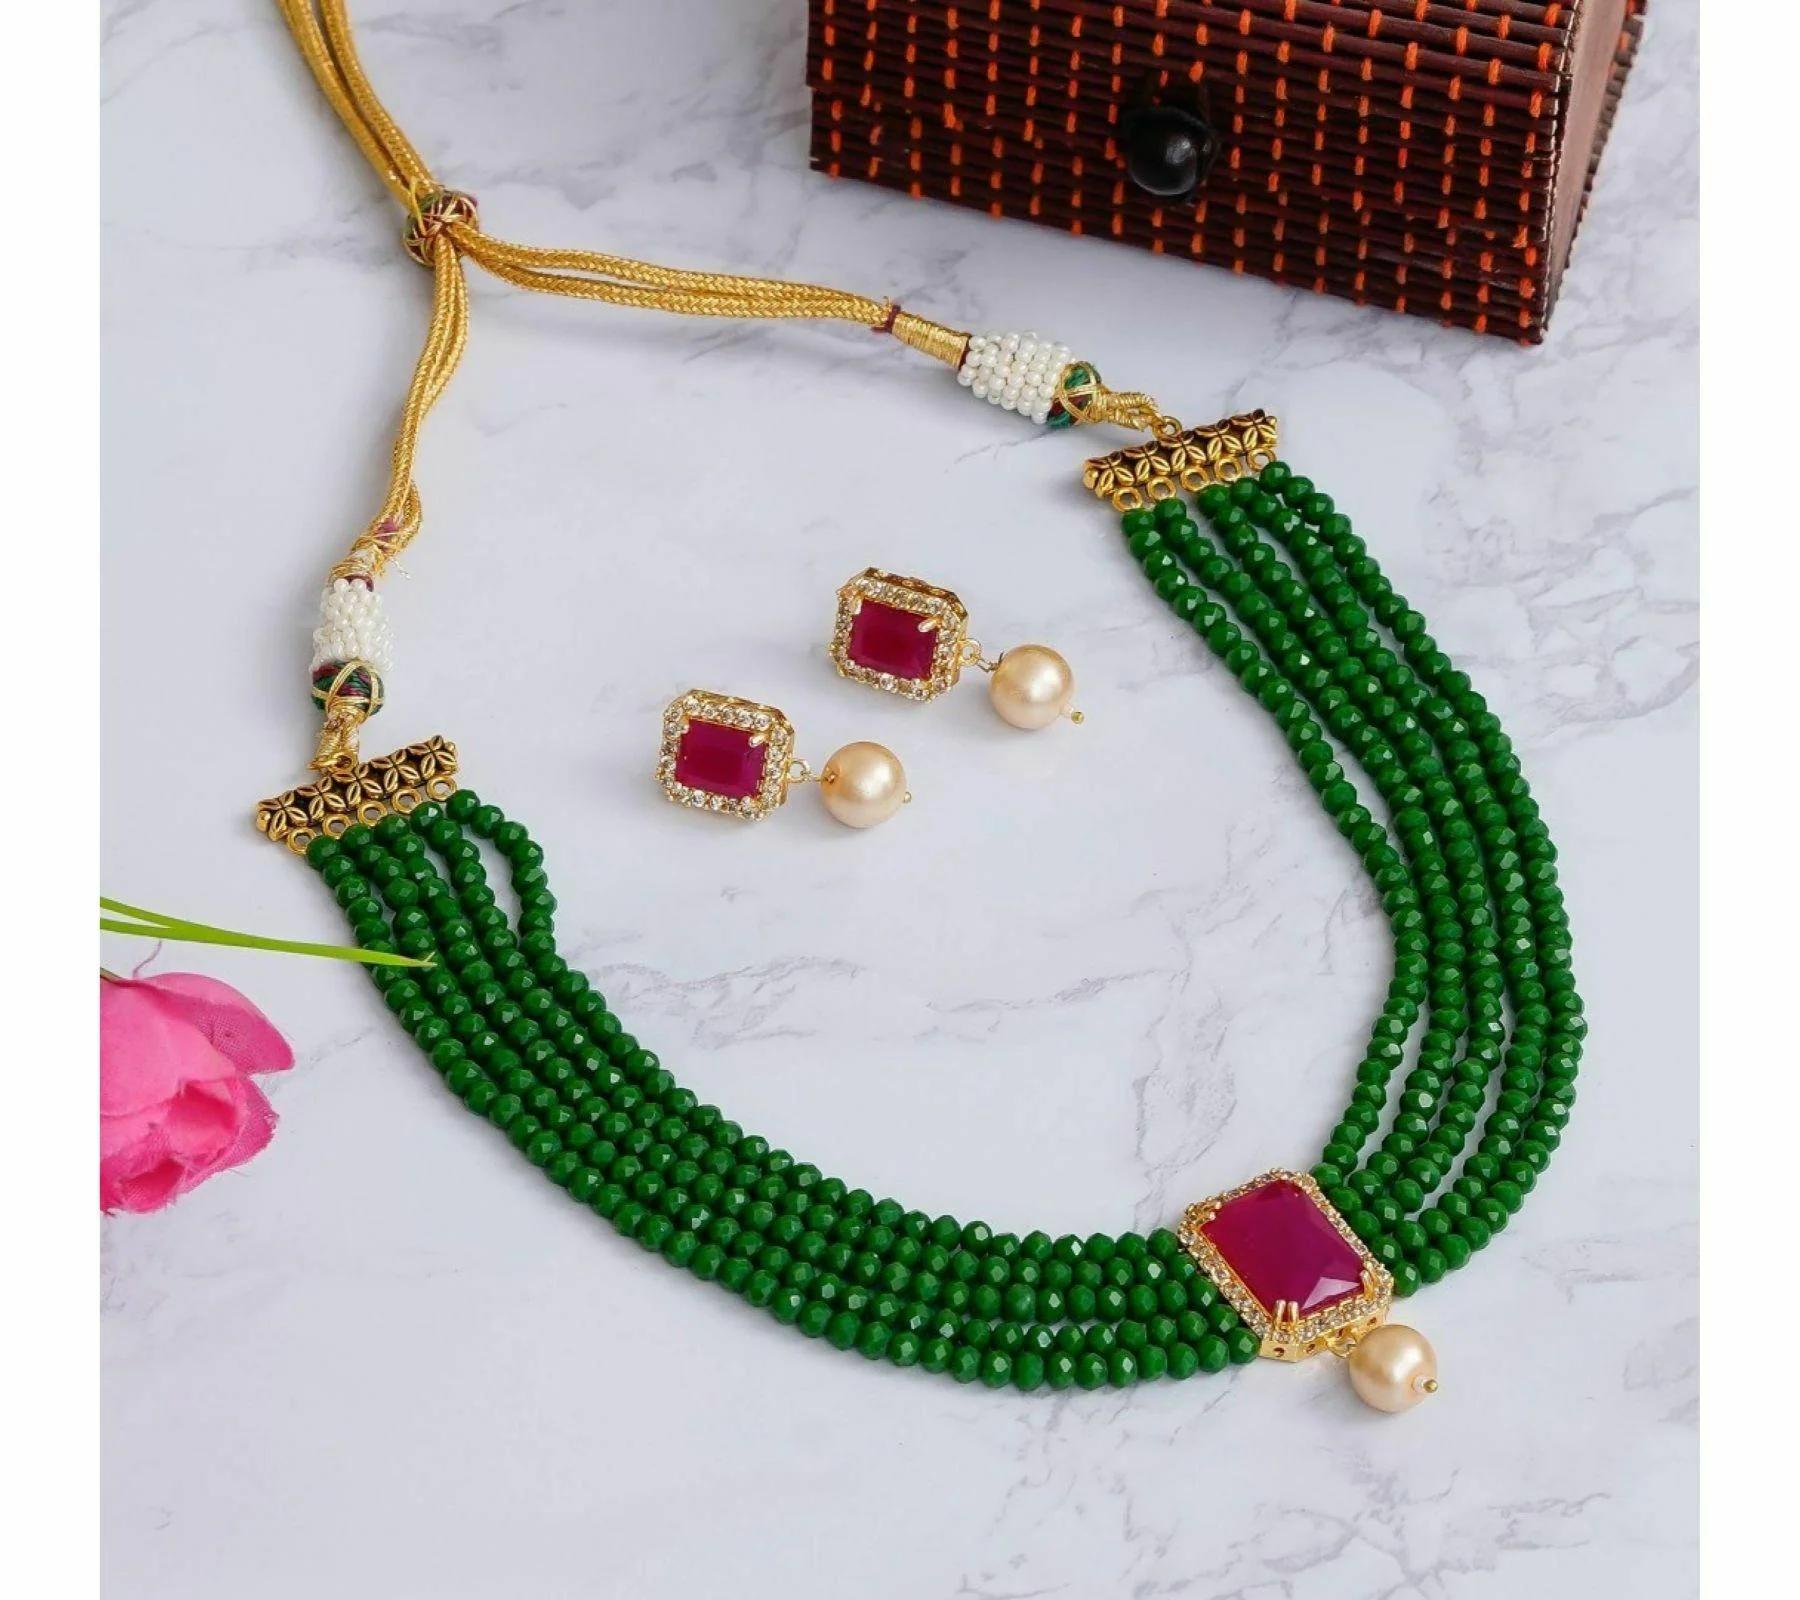
 Gyaan Jewels Handmade Gold Plated Alloy Earring and Necklace Set Green, Maroon (Women, Girls) Free Size
Type: Necklaces
Brand: Gyaan Jewels
Price: Rs. 375
 Gyaan Jewels Handmade Gold Plated Alloy Earring and Necklace Set Green, Maroon (Women, Girls)
Features: These are very easy to use being lightweight and has a design which makes it very comfortable,Superior quality and skin friendly,Made from premium quality material this product assures to remain in its original glory even after years of usage,Perfect gift ideal valentine, birthday, anniversary gift your loved ones
Included: 1 necklace, 1 pair earring